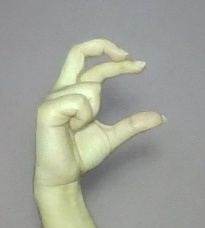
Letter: thal